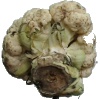
Label: Cauliflower 1